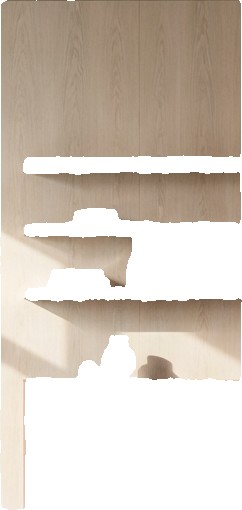
Surface category: wall